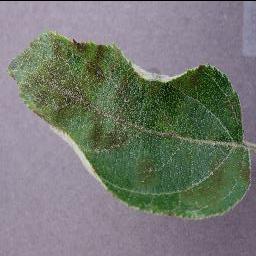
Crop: apple
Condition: scab